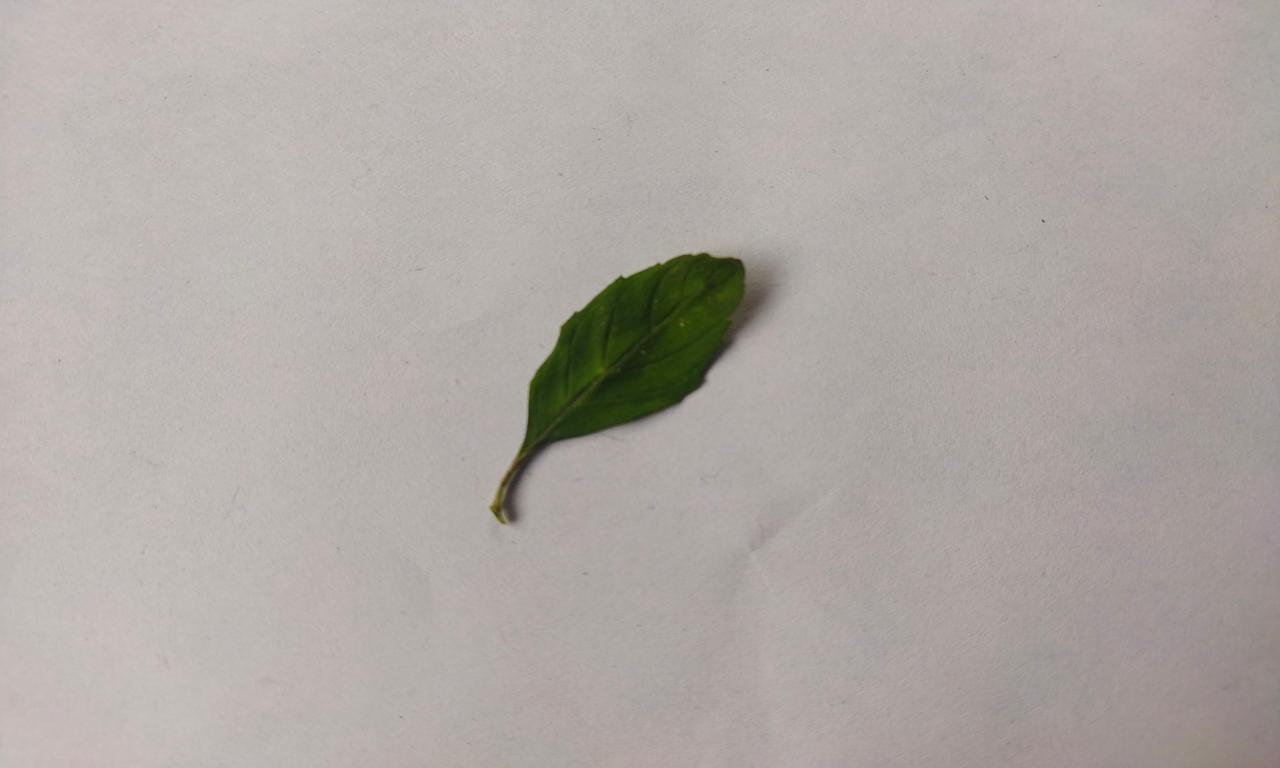
Label: Fresh